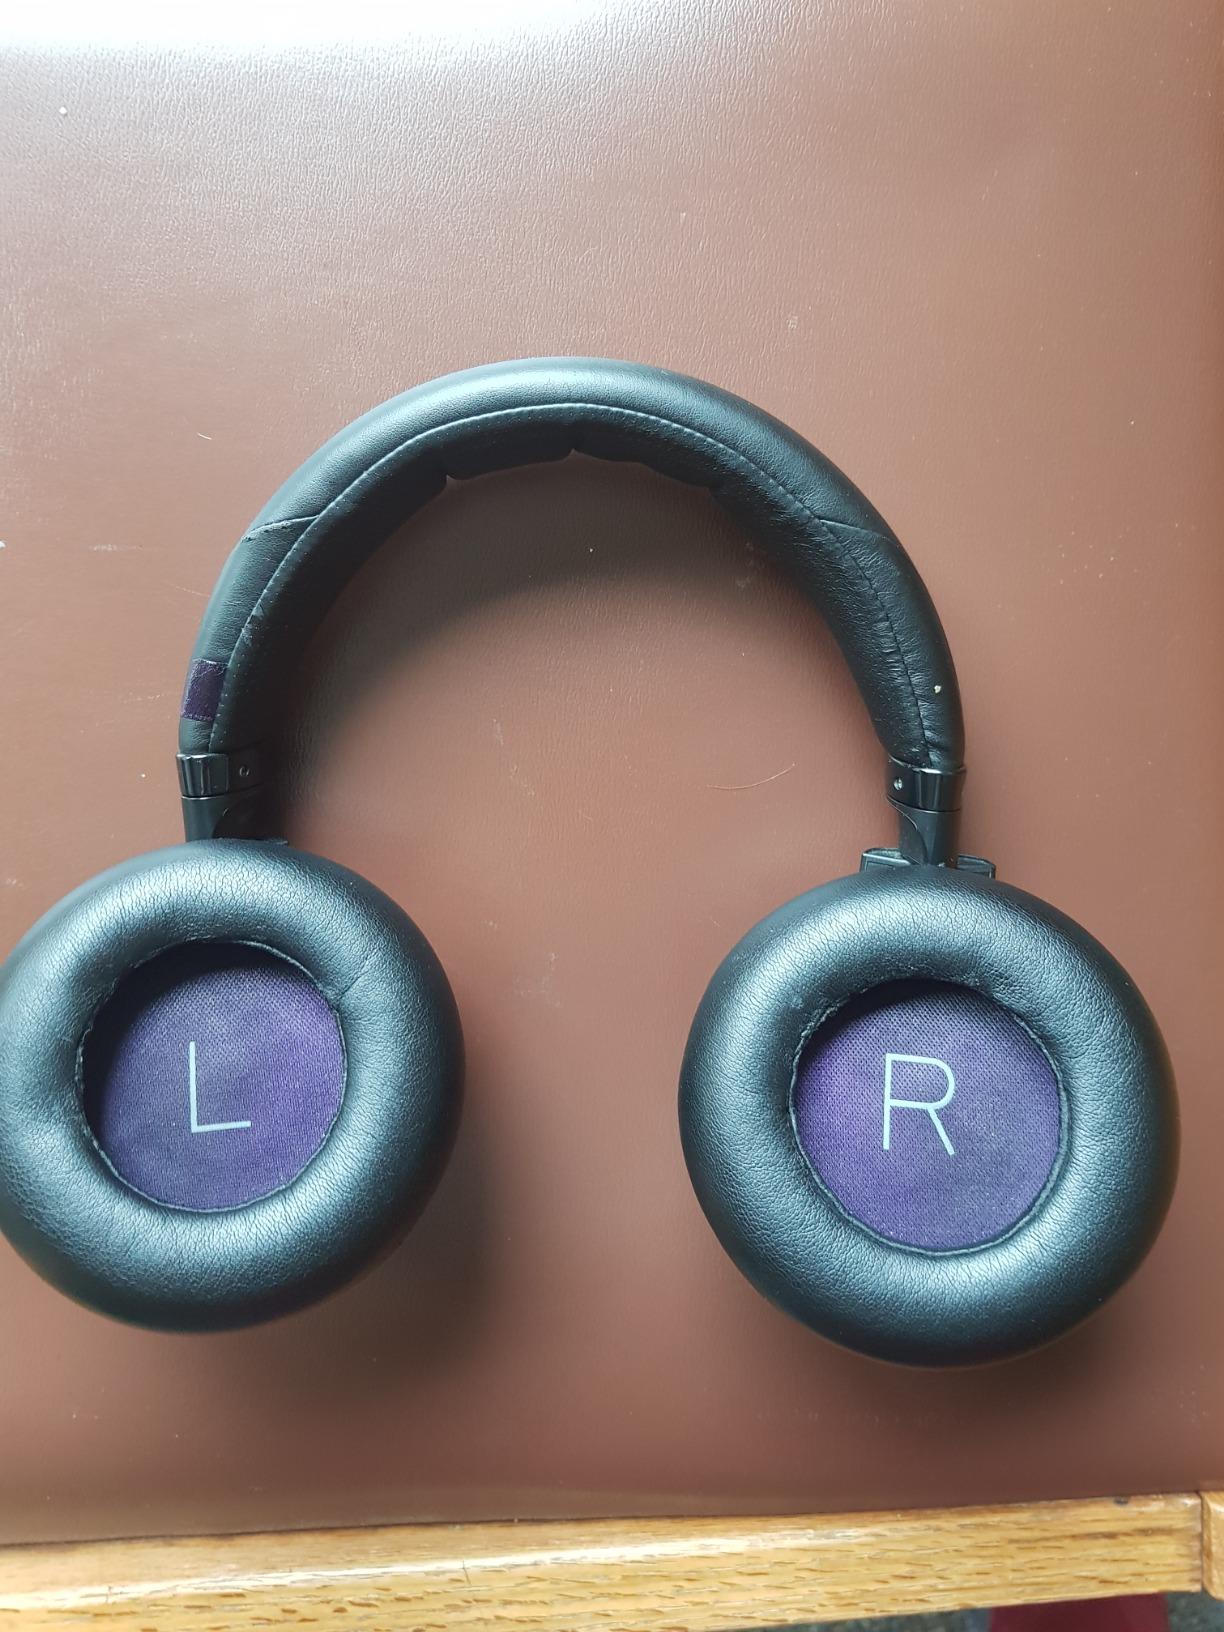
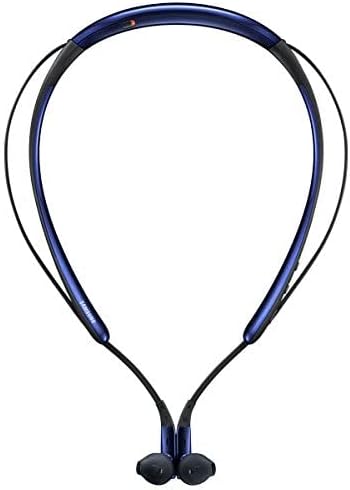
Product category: headphones
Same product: no